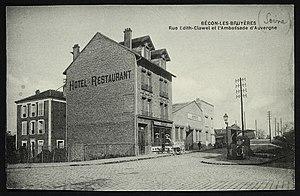
Courbevoie. Rue Edith-Cavell et ambassade d'Auvergne
La rue Edith-Cavell est une voie de communication située à Courbevoie.